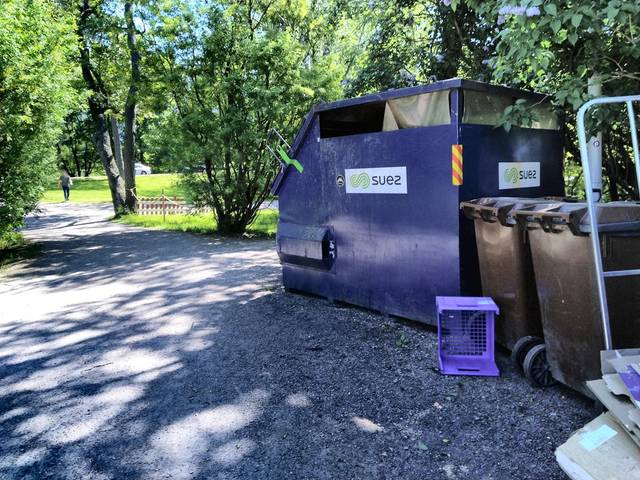
Region: Finland
Coordinates: 60.18, 24.912